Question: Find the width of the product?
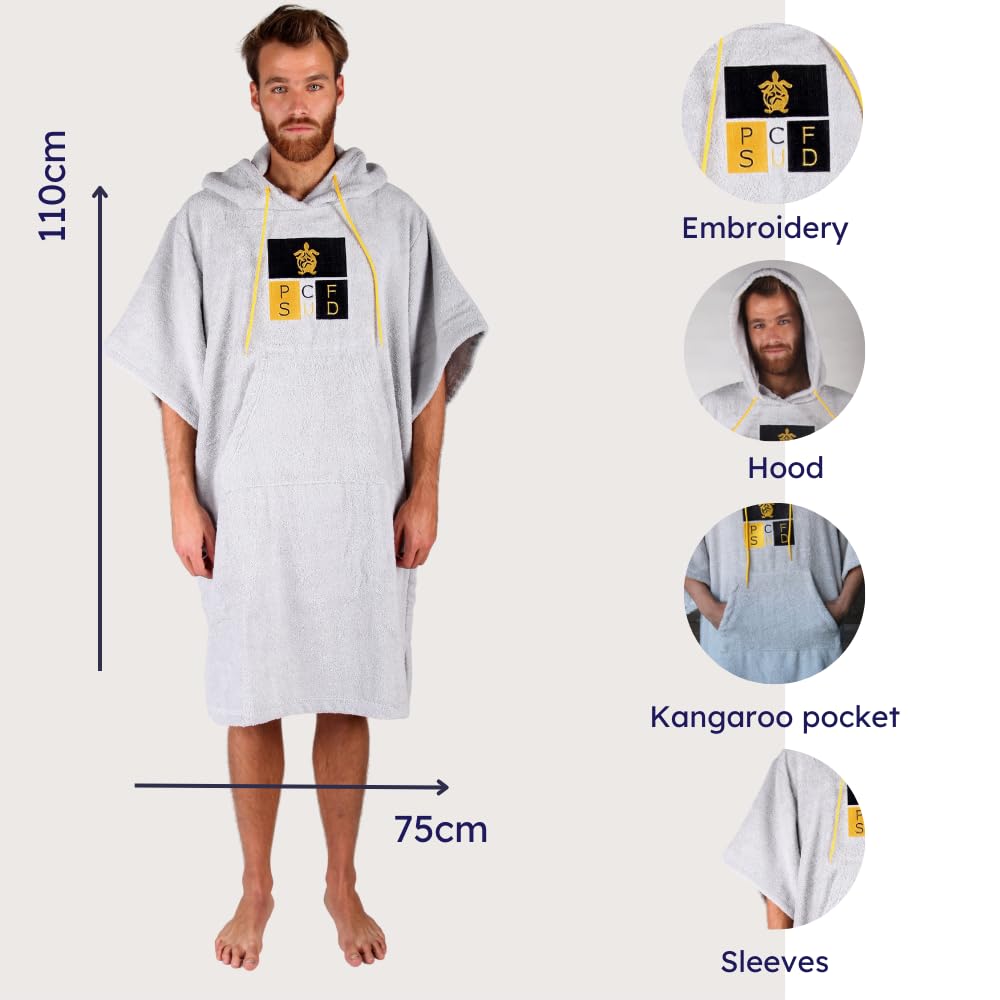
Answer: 75.0 centimetre